2024–25 NCAA Division I men's basketball season

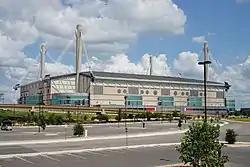
The Alamodome in San Antonio, Texas, hosted the NCAA men's Final Four.

Per the NCAA, an upset occurs when the losing team in an NCAA tournament game was seeded at least two seed lines better than the winning team.